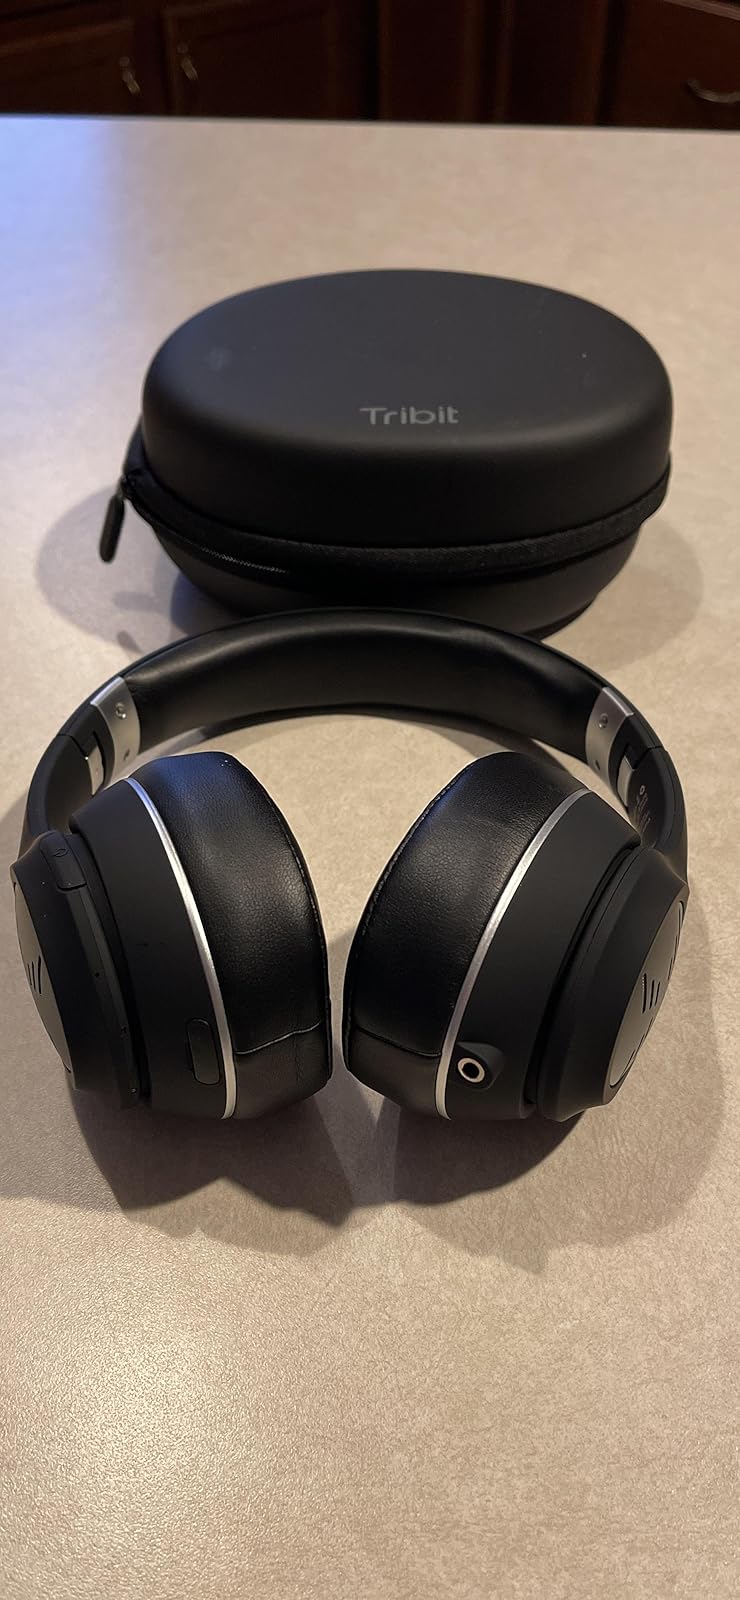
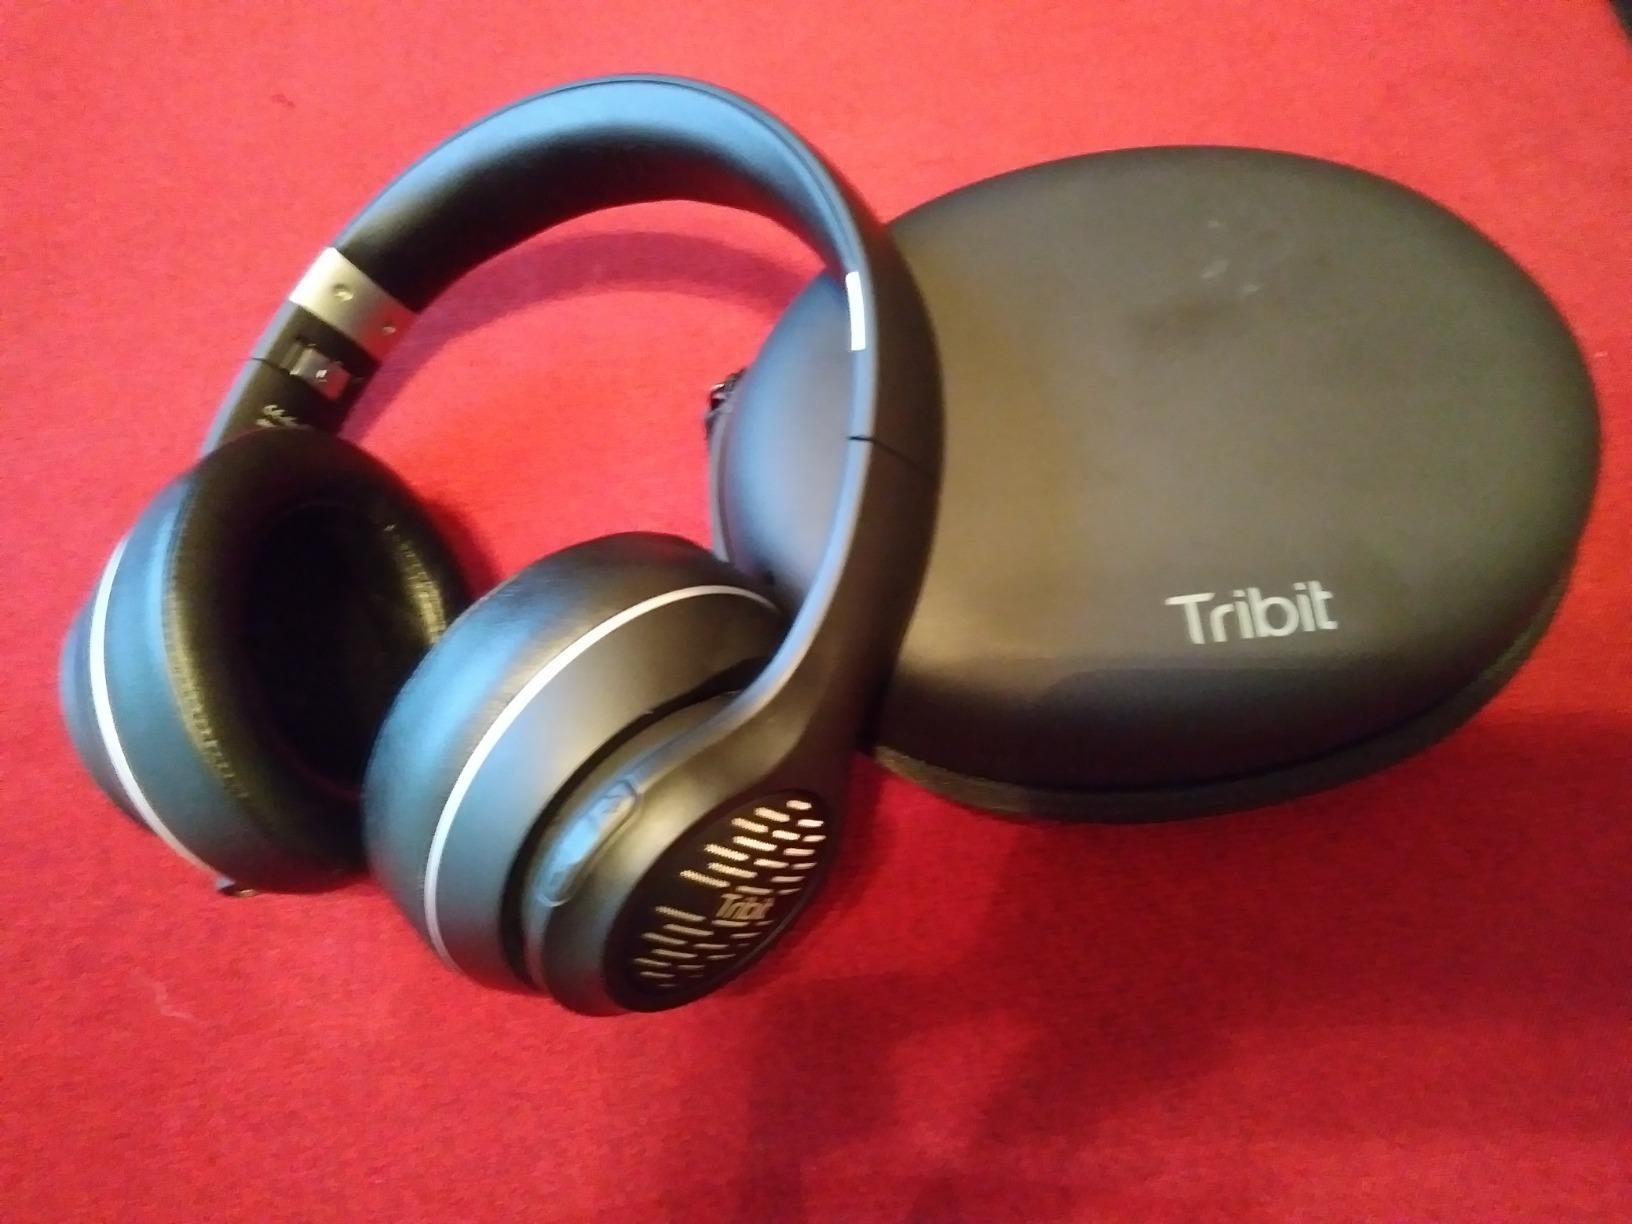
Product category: headphones
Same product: yes